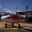
Label: airplane